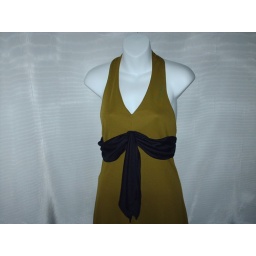
Lime green halter dress with black band around empire waist has gathers at bust and a-line skirt